Queens Campus, Rutgers University

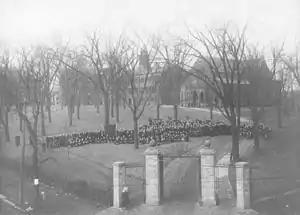
The student body assembled on Rutgers College's Queens Campus on February 14, 1906

The Queens Campus or Old Queens Campus is a historic section of the College Avenue Campus of Rutgers, The State University of New Jersey in New Brunswick, New Jersey, in the United States.